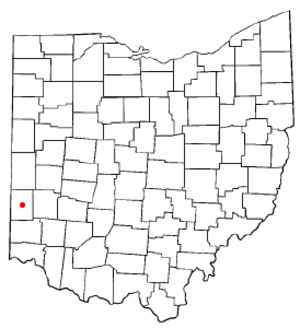
Eaton est une ville de l'État de l'Ohio, aux États-Unis.